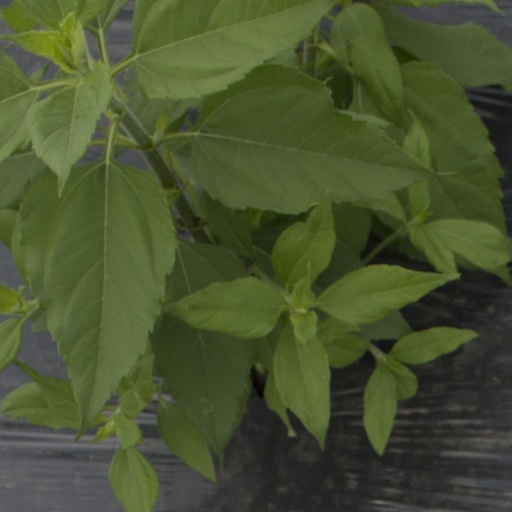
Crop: Jerusalem artichoke